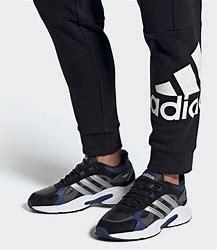
Brand: adidas
Model: neo Adidas NEO Crazychaos